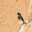
Label: bird